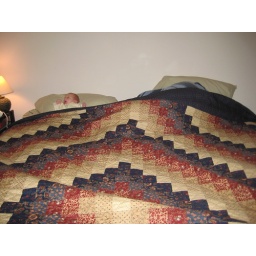
Can you find her in the big blue bed